Arturo Berned

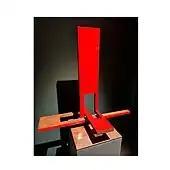
Vela VII, oxidised corten steel and partially finished with red lacquer by Arturo Berned found in the Royal Palace of Sweden

Arturo Berned's "VELA VII" (SAIL VII) is featured in the grand exhibition hosted by the Royal Court of Sweden: "Vasa to Bernadotte: Culture in Service of the Realm, 1523 – 1973 – 2023", at the Royal Palace of Stockholm from March 2023 until January 2024. This exhibition commemorates a double jubilee: 500 years of the Monarchy and the 50th anniversary of King Carl XVI Gustaf's coronation. The exhibition examines the history of the monarchy through exquisitely selected objects of cultural and historical significance.